Wien Nordwestbahnhof

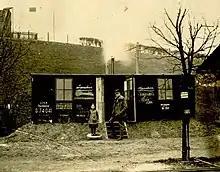
Emergency quarter from Northwest Railway Railway Carriage

In 2006, the ÖBB as landowner decided to gradually move the goods terminal from the Nordwestbahnhof area (after the Wien-Inzersdorf terminal to be completed by 2017). This is intended to facilitate a new use of the site in stages: according to the 2009 forecast, a new district will be created here in the period 2020–2025. The barrier Northwest Station, which now divides the 20th district into two parts, is to be removed. In recent years, there has been a large company garage in the north of the station area on Nordwestbahnstrasse, which is used by various companies such as ÖBB-Postbus or Verkehrsbetriebe Gschwindl as well as driving schools and the fire brigade.